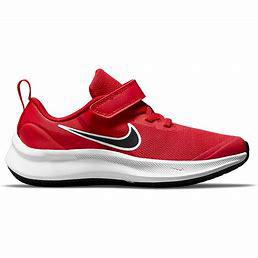
Brand: Nike
Model: Star Runner 3